Henegar Center

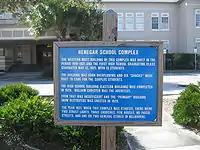
Henegar School Complex historical marker

The two remaining structures are some of the oldest standing public buildings in Brevard County. The Melbourne School Complex has housed many things prior to becoming the community cultural center that it is today. In the late 60’s both outer buildings were closed as instructional buildings and the west building (Trinity Towers South now occupies this land) housed Brevard Junior College (now Eastern Florida State College). The center building (Henegar Center) was used by the school board and other county offices. In 1980 the West building was demolished to make room for Trinity Towers South, in 1983 a small group of local residents acted and formed a non-profit corporation- the Brevard Regional Arts Group (BRAG) and went to work to restore the two remaining buildings. In 1984 The North Building Cultural Center was granted a forty- year renewable lease and BRAG was deeded the buildings by the Brevard County School System. BRAG mobilized the community and was able to raise $2.5 million in cash and contributed services and began the task of restoring the main building.